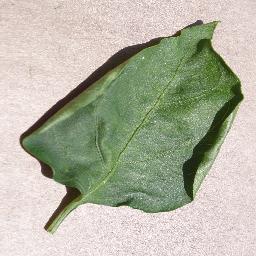
Label: Pepper,_bell___healthy